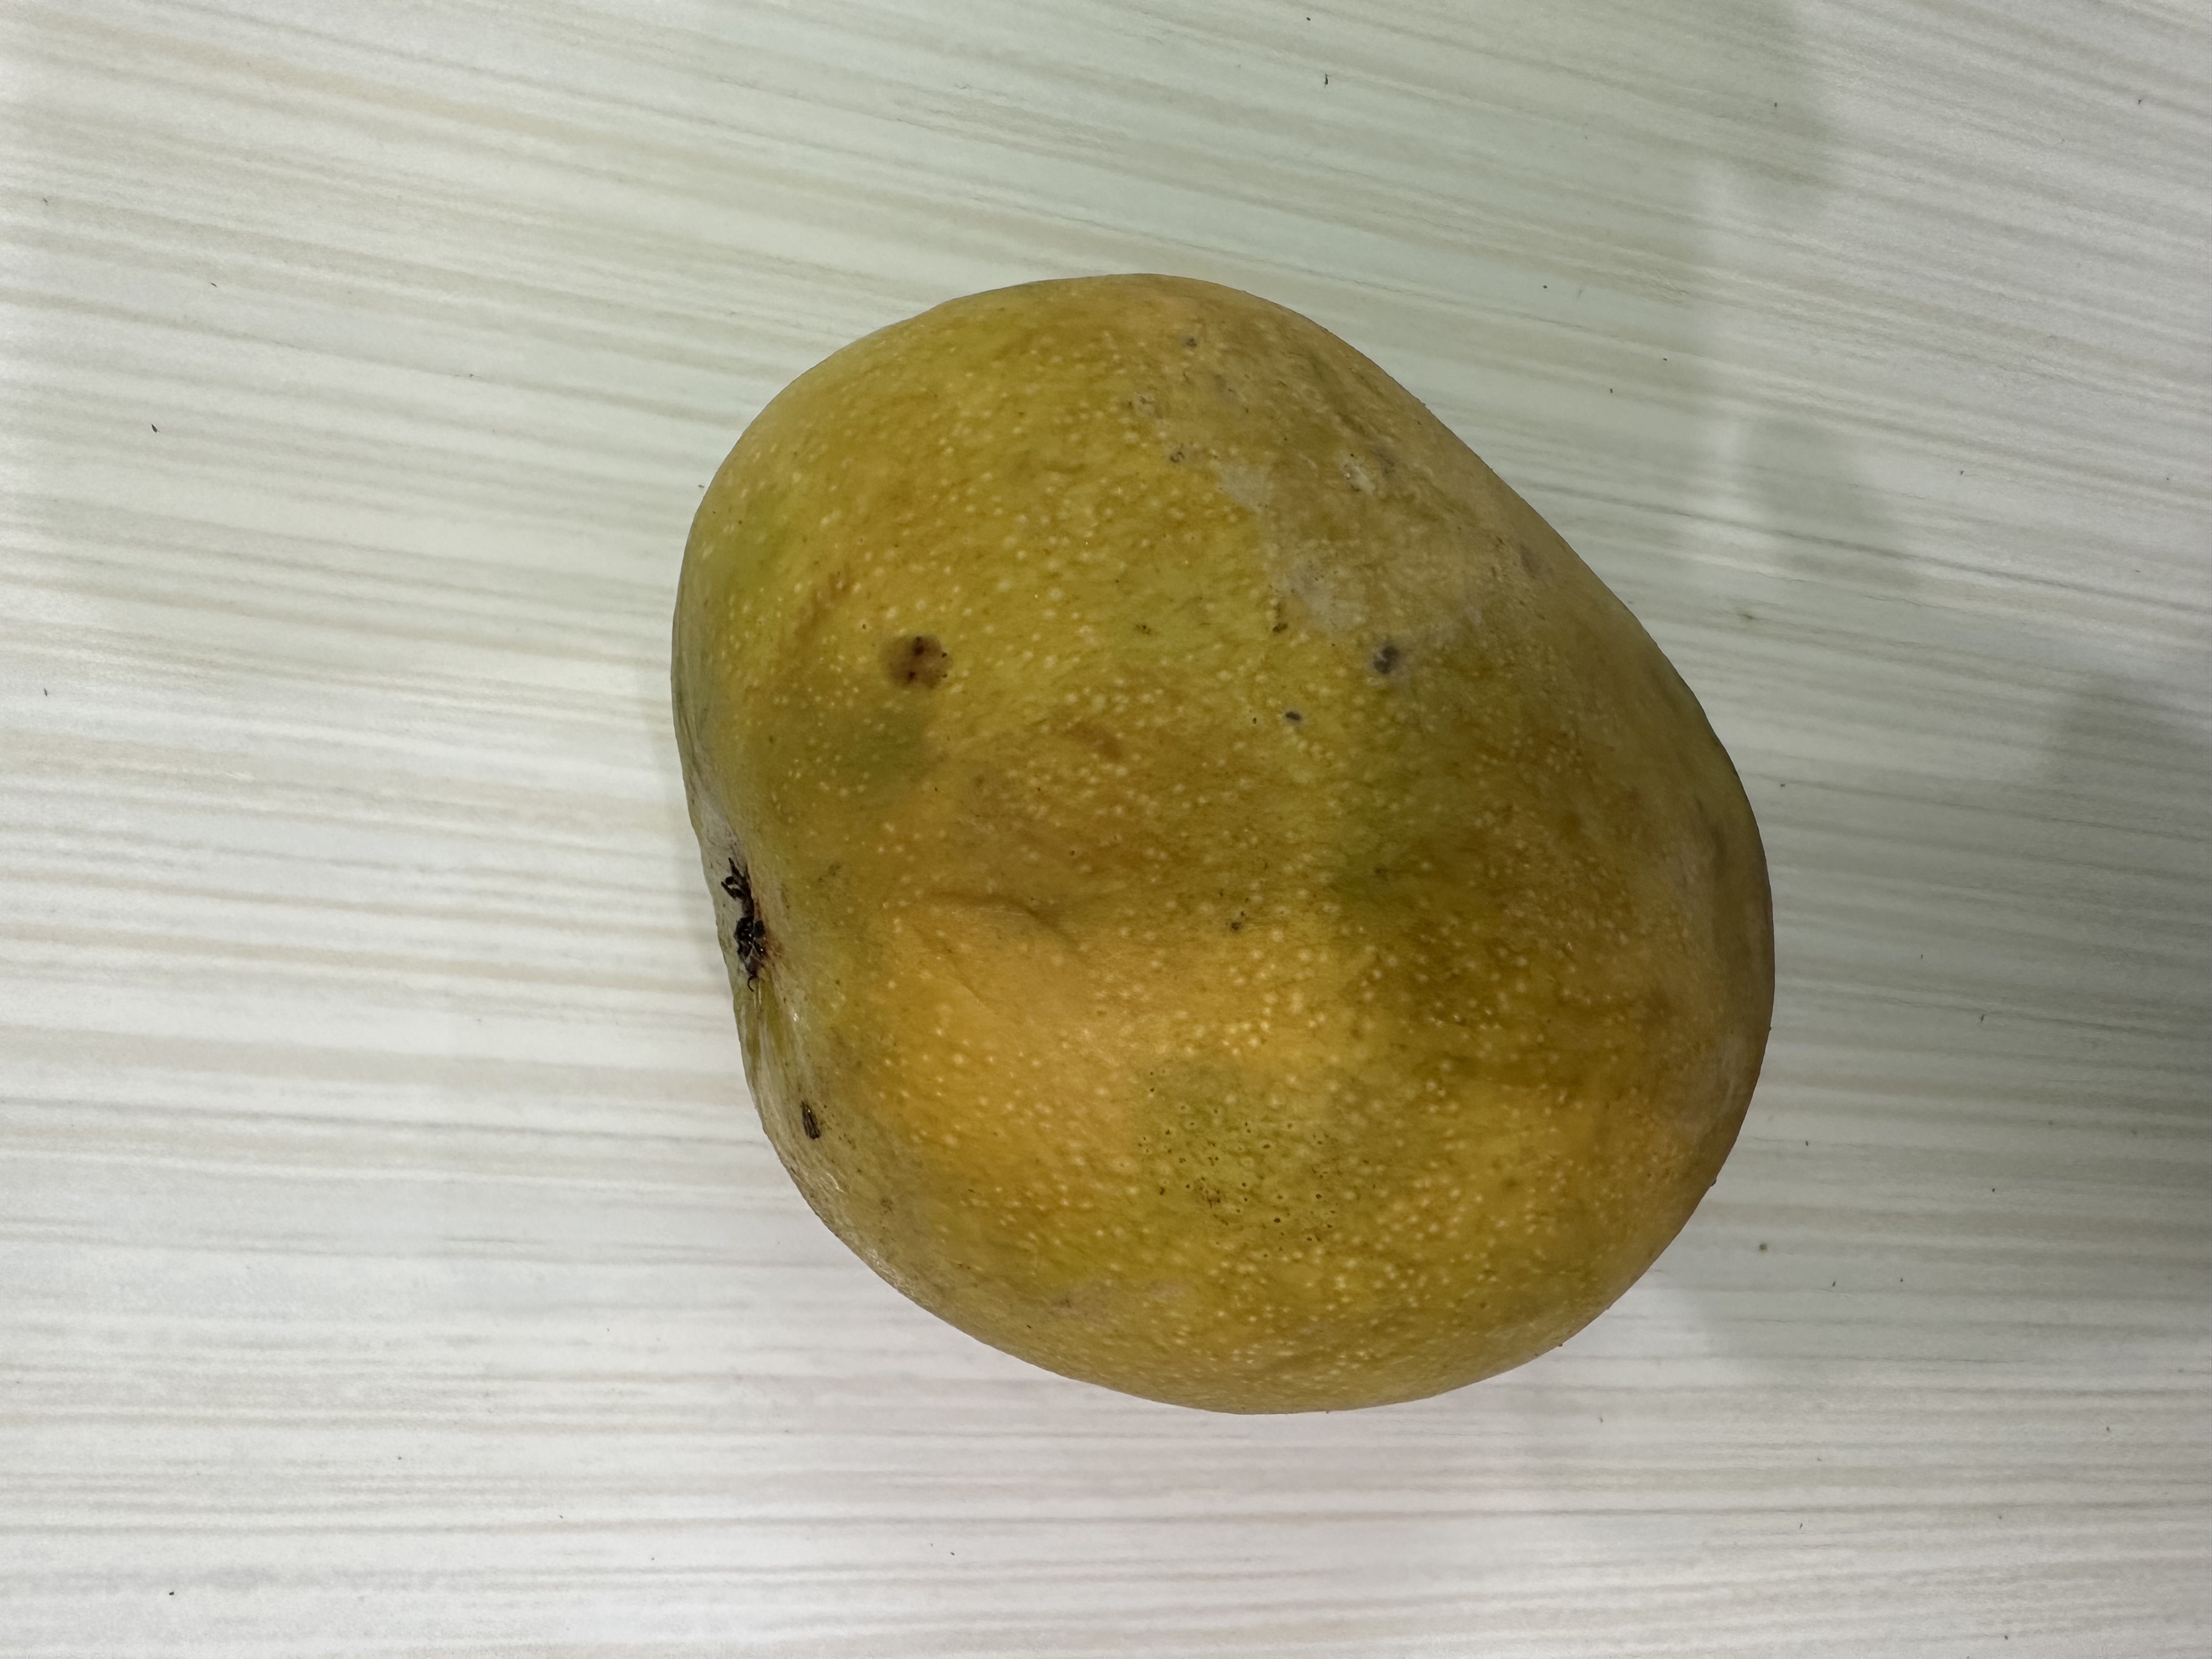
Mango variety: Bari-4